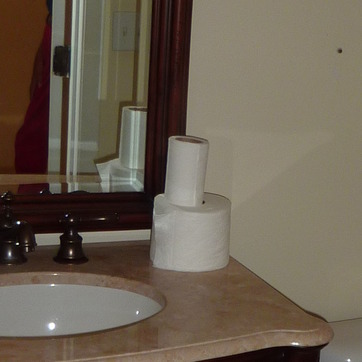
Material: paper